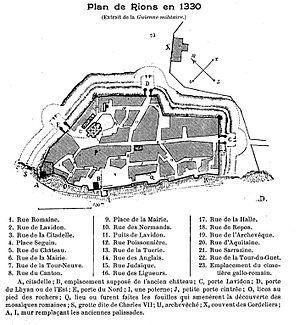
Plan de Rions (Gironde, France)